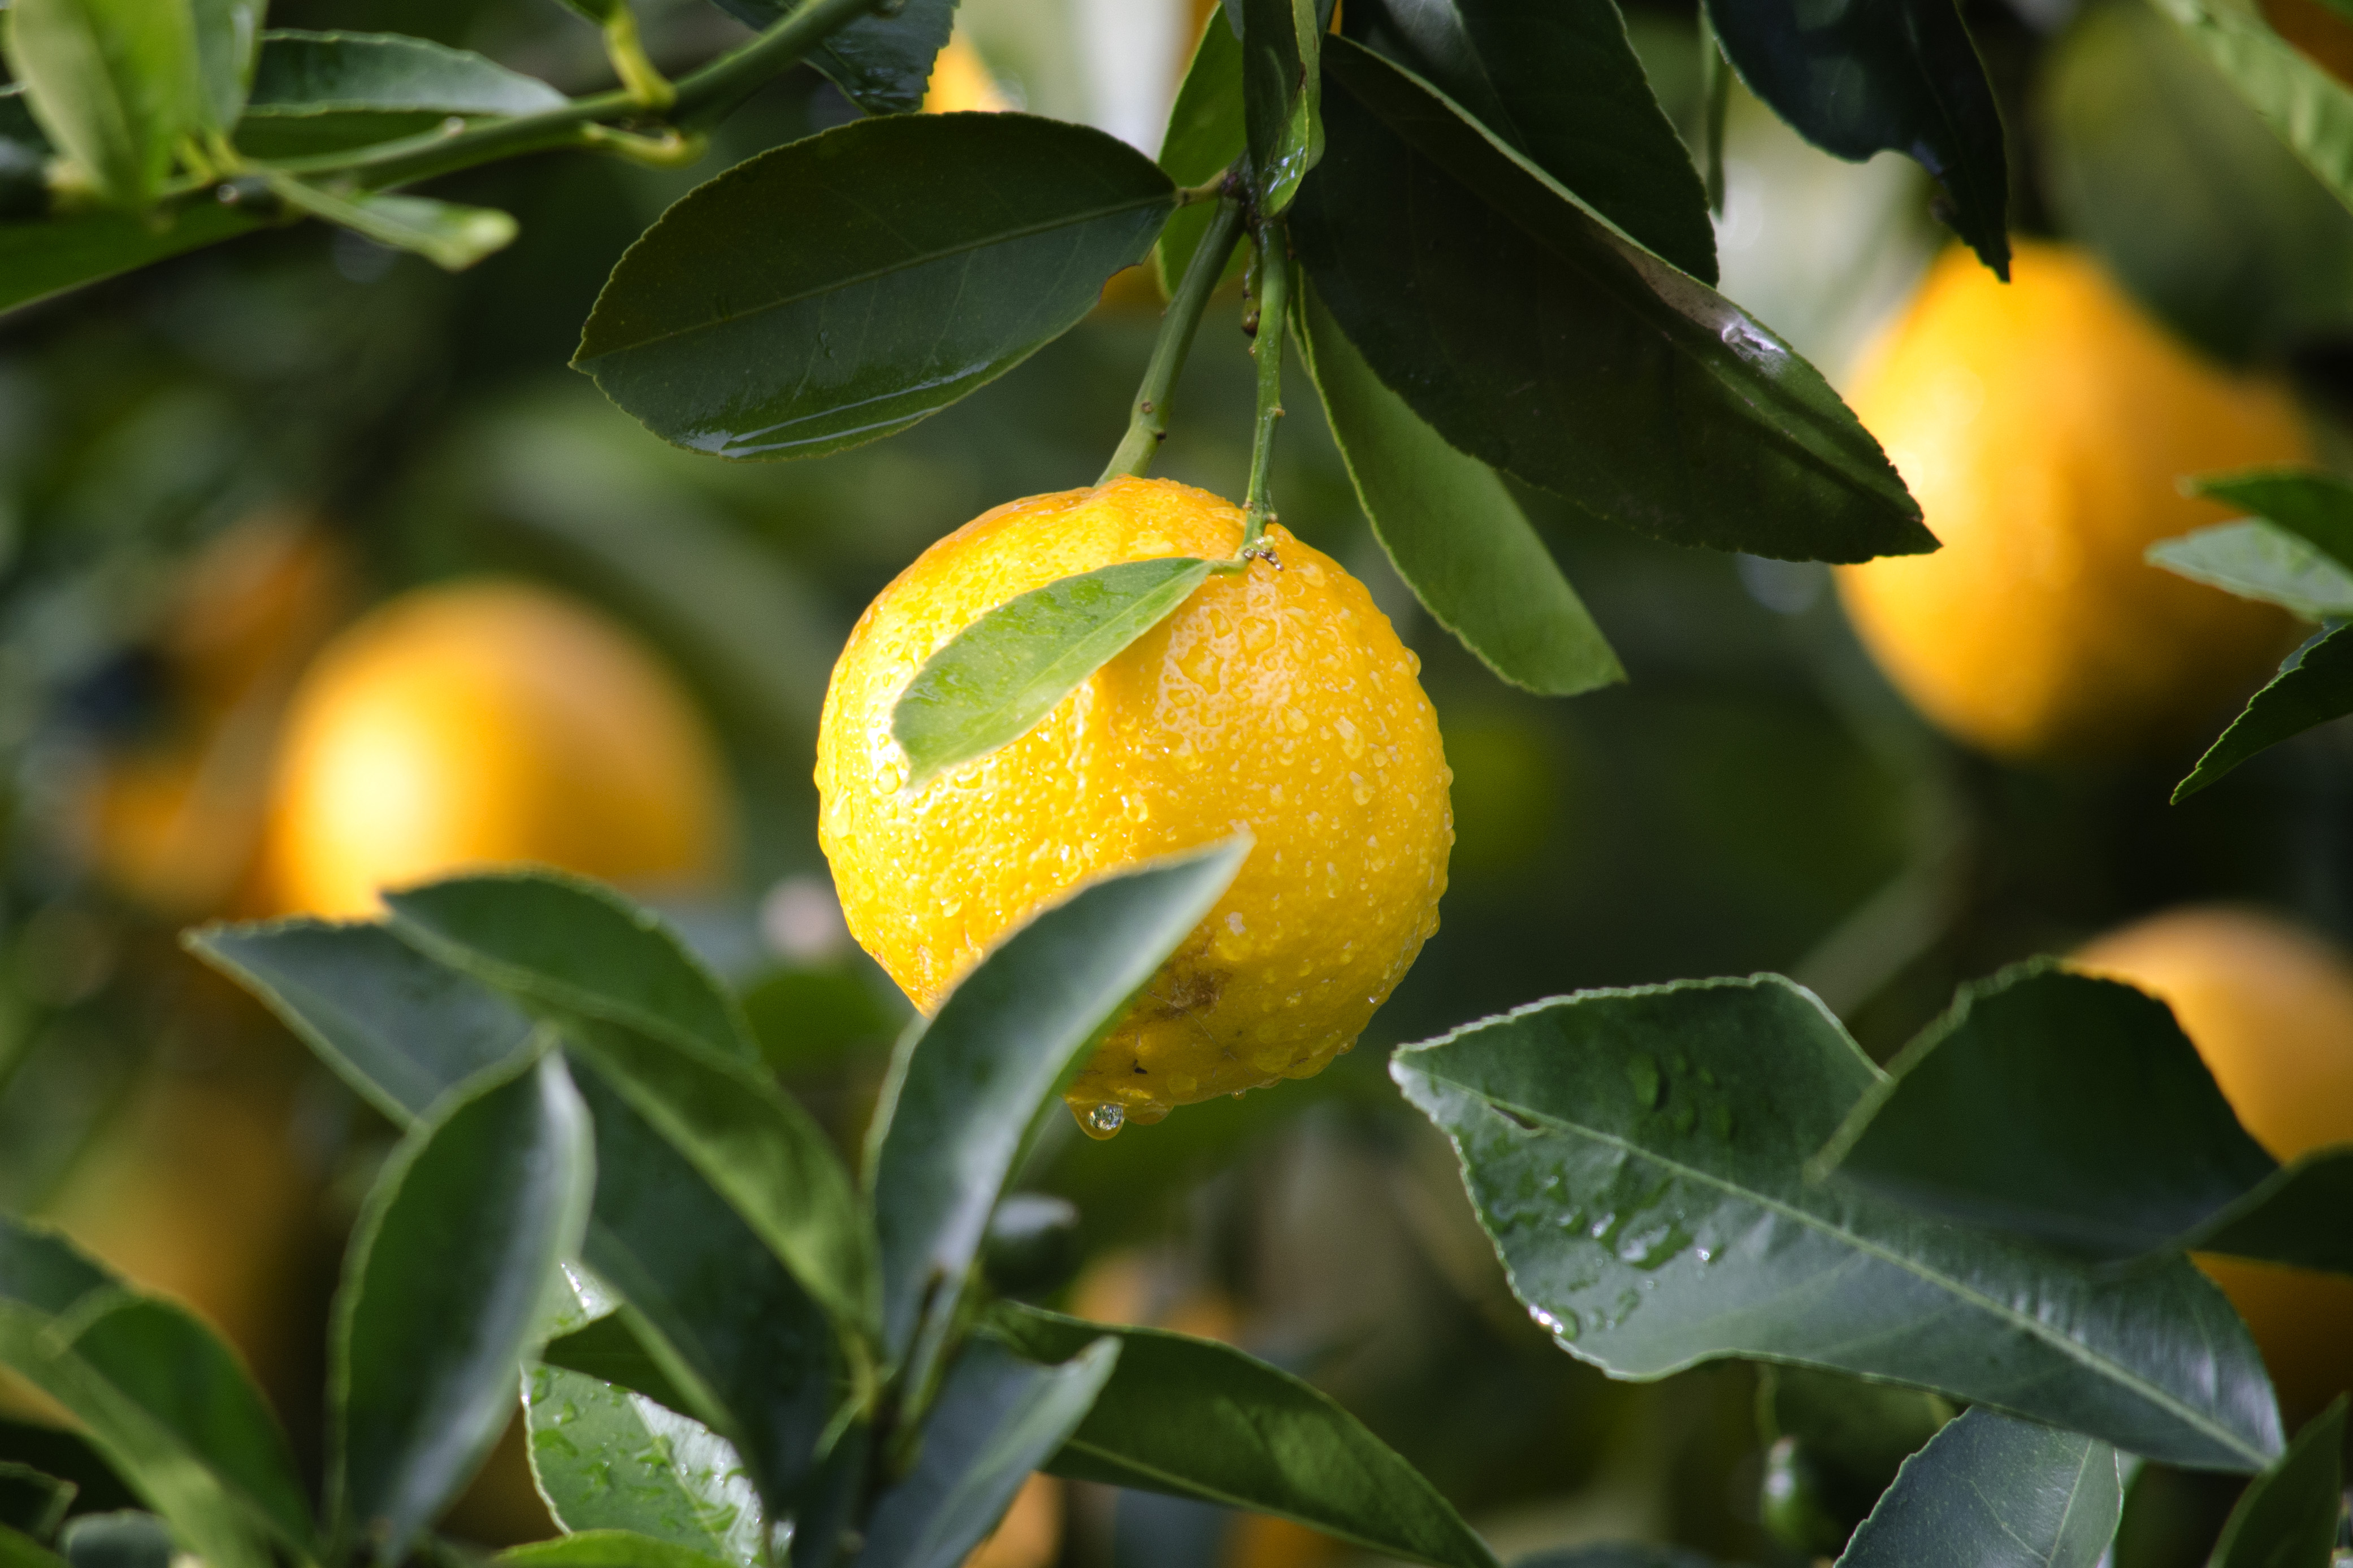
tree, water, nature, branch, plant, fruit, sunlight, rain, leaf, flower, wet, summer, food, green, produce, crop, tropical, evergreen, autumn, fresh, botany, yellow, agriculture, juicy, healthy, flora, health, lemon, freshness, juice, close up, leaves, nutrition, shrub, raindrops, tangerine, kumquat, dewdrops, citrus, macro photography, flowering plant, bitter orange, mandarin orange, woody plant, land plant, yuzu, calamondin